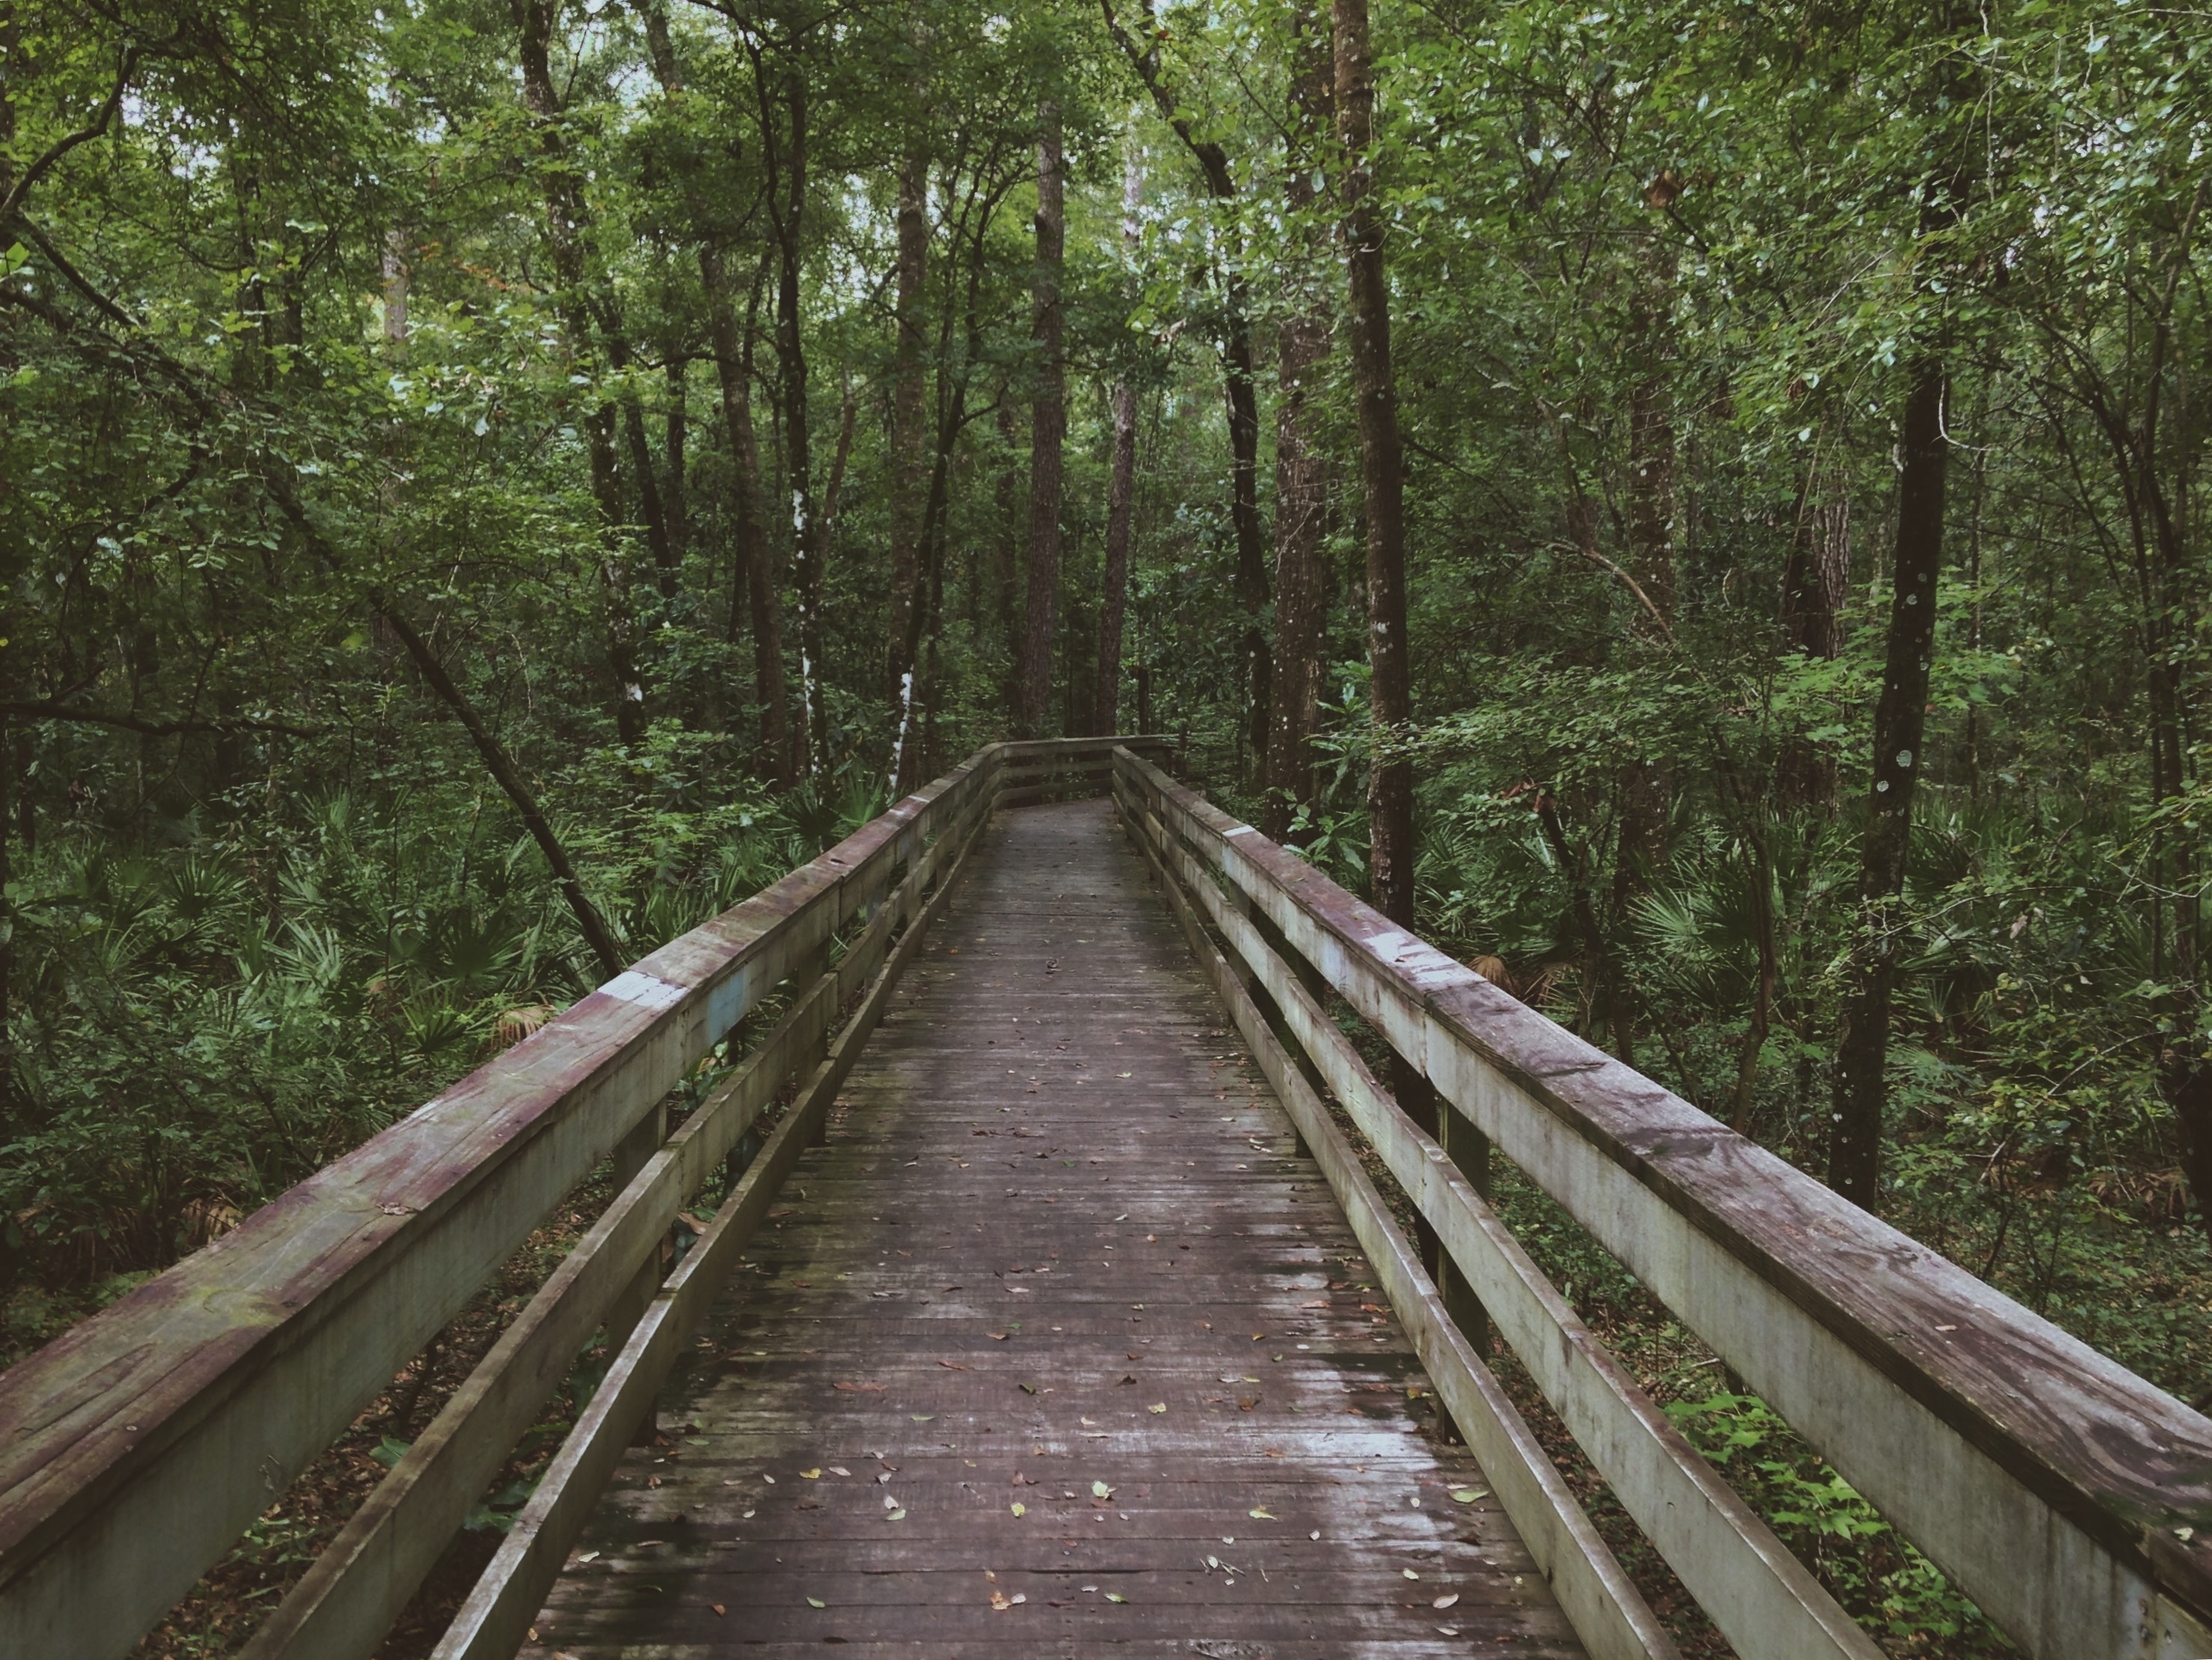
tree, nature, forest, path, boardwalk, track, trail, bridge, walkway, transport, environment, rural, jungle, scenic, trees, woods, rainforest, wooden, woodland, habitat, footpath, ecosystem, natural environment, rolling stock, nonbuilding structure